Jeffrey Hunter

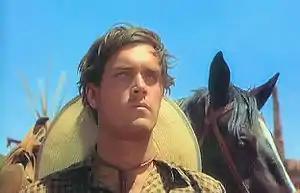
Hunter as Martin Pawley in "The Searchers"

Hunter's career was revitalized when he successfully lobbied John Ford to cast him as the second lead in "The Searchers" (1956), supporting John Wayne. "Filmink" argued "There's a reason that critics don't rhapsodise too much over Jeffrey Hunter, but it's a fine performance, far superior to those given by other male juveniles who supported John Wayne in Ford pictures."